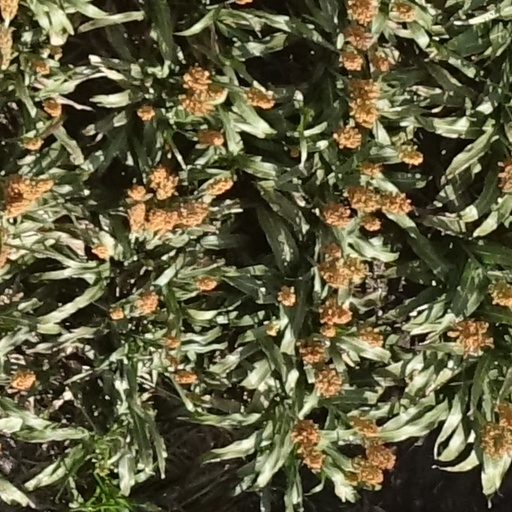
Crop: sorghum